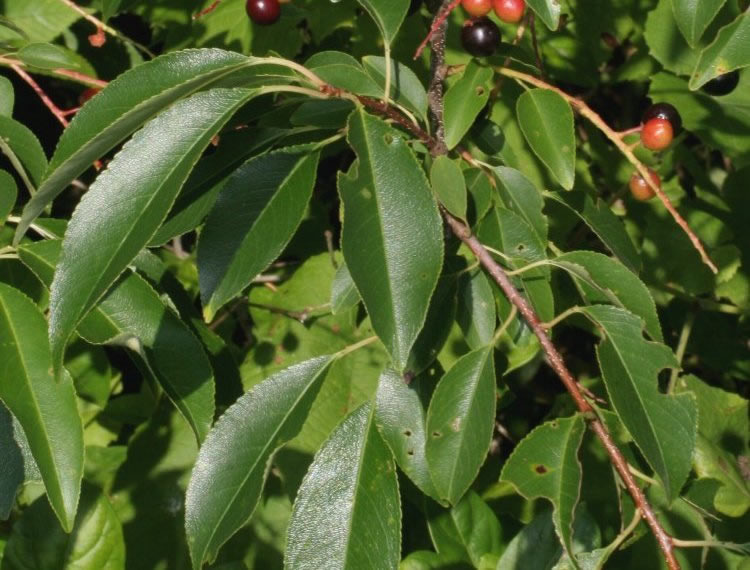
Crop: cherry
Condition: healthy